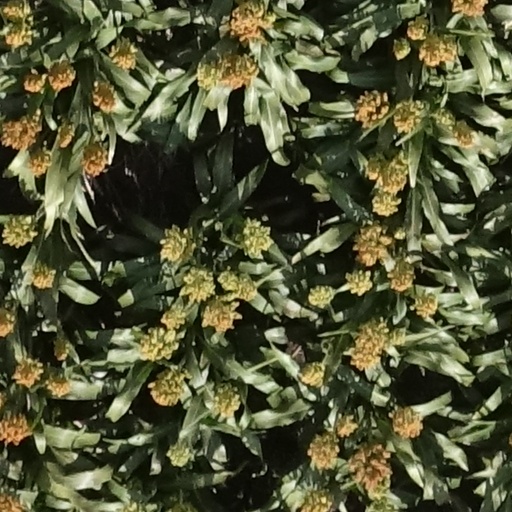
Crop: sorghum